Hirotsu Ryurō

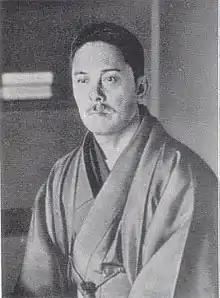
Hirotsu Ryūrō

Hirotsu Naoto (15 July 1861 - 15 October 1928), known by his pen name , was a Japanese novelist during the Meiji period. He is credited with the creation of the genre in Japanese literature.